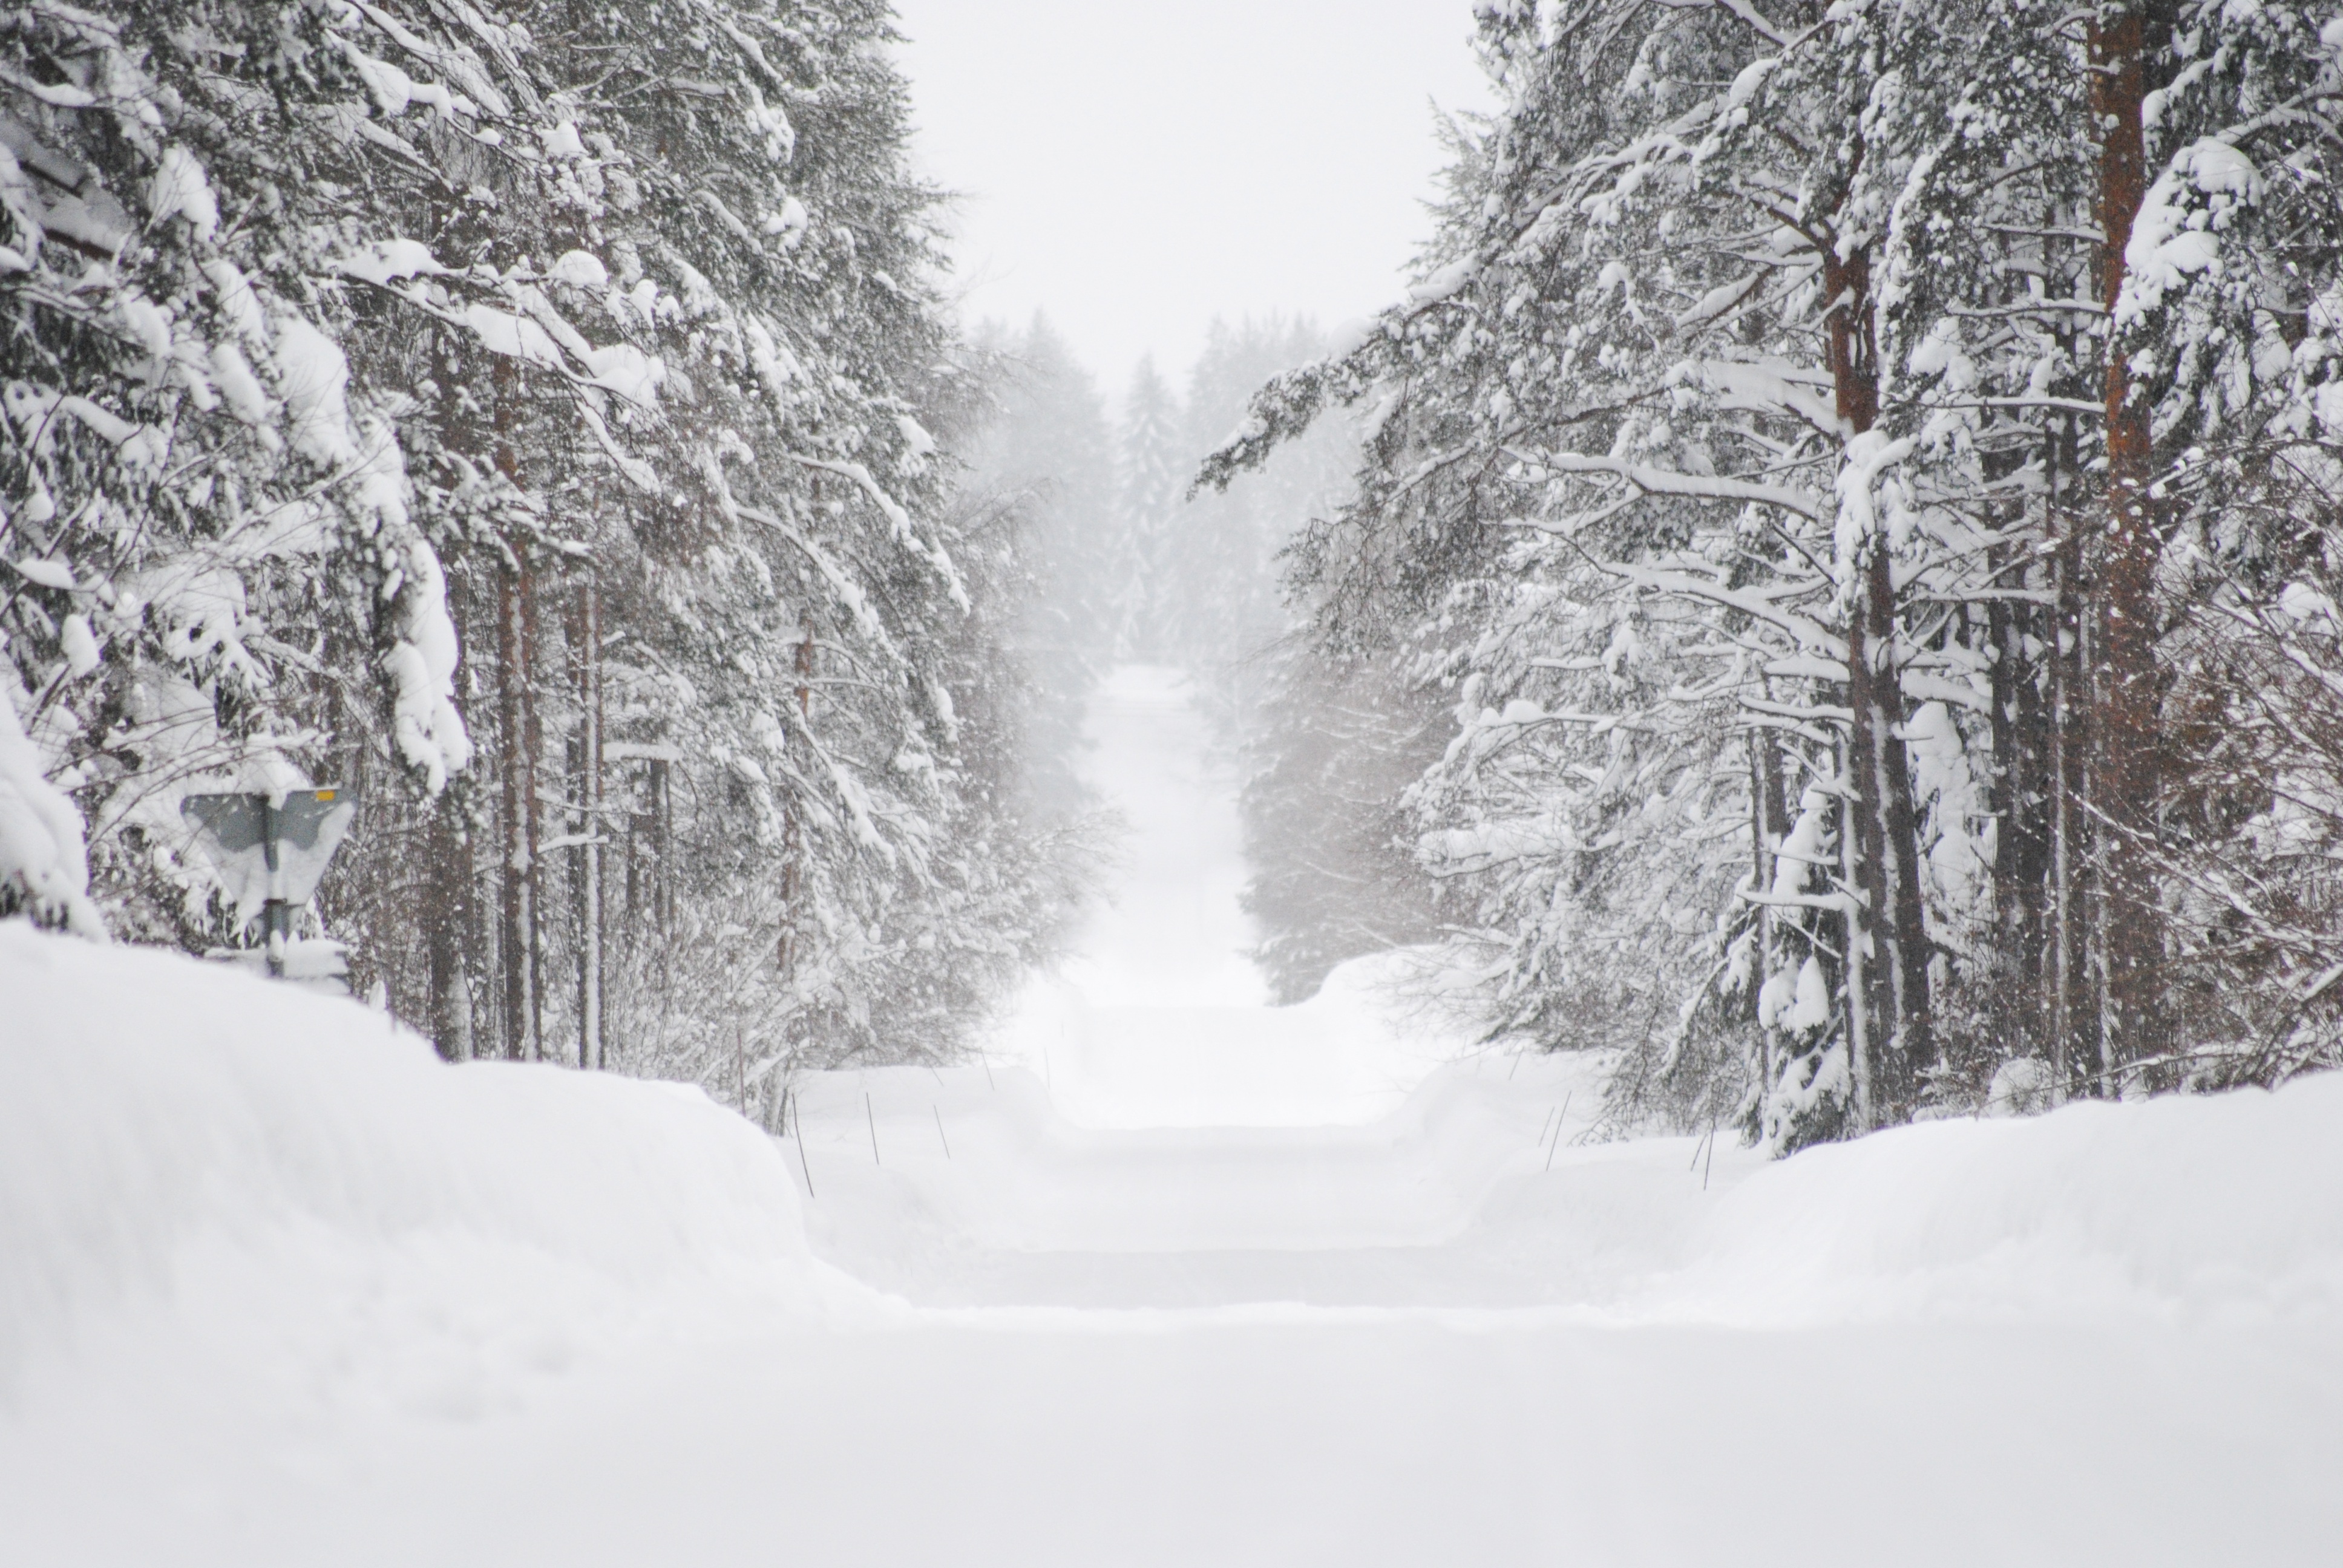
tree, snow, cold, winter, road, white, frost, weather, season, winter landscape, sweden, blizzard, freezing, plow dykes, atmospheric phenomenon, geological phenomenon, winter storm